Holms Water

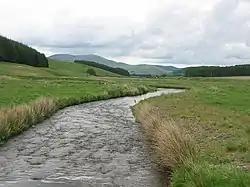
Holmes Water

The Holms Water is a river and a tributary of the Biggar Water, which is a tributary of the River Tweed, in the parish of Broughton, Glenholm and Kilbucho in the Scottish Borders area of Scotland, near Glenkirk, Stanhope, Peeblesshire and Hearthstane.